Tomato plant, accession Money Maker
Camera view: tilt-top (135 deg); turntable rotation: 60 degrees
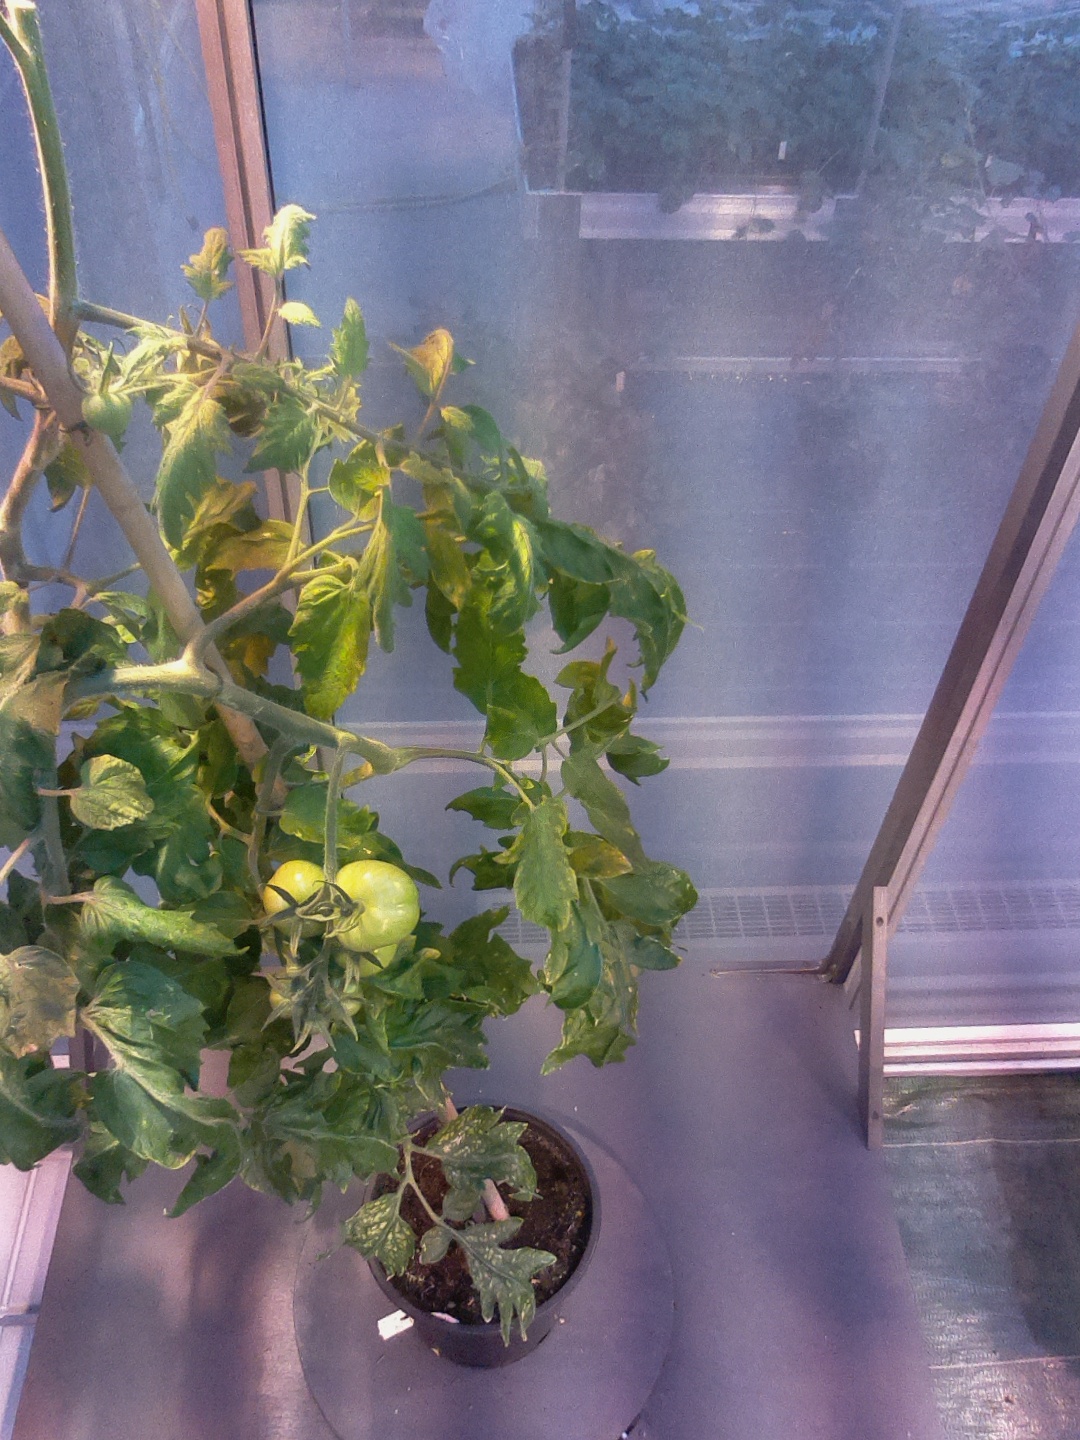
BBCH growth stage 76: 60%-70% of final fruit size